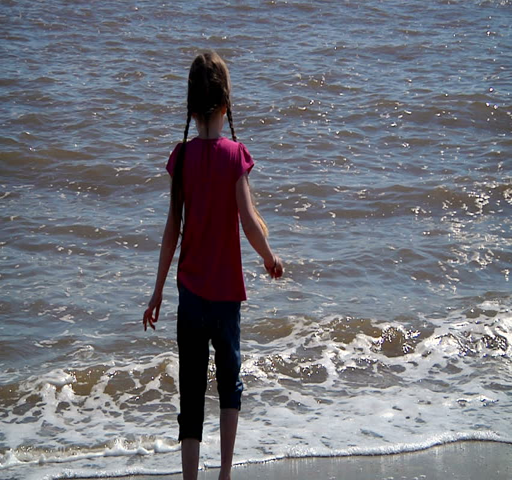
a little girl runs away from an incoming wave on a beach